Claude VonStroke

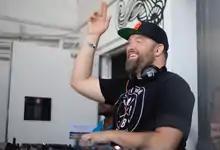

Barclay Macbride Crenshaw (born July 7, 1971), who is known by the stage name Claude VonStroke, is an American house producer based in Los Angeles. He owned Dirtybird Records based in San Francisco. In July 2006 he released his debut album, "Beware of the Bird". He has produced a 'Fabric' mix, which was released in May 2009, and has also appeared on Pete Tong's Essential Mix Radio show in 2007, 2013, and 2020. In 2009, he released his second studio album, "Bird Brain". In 2016, he was named America's Best DJ in Pioneer DJ and DJ Times’ annual poll. In 2017, he was nominated at the Electronic Music Awards for both DJ of the Year and Radio Show of the Year for "The Birdhouse".